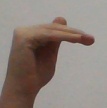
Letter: khaa